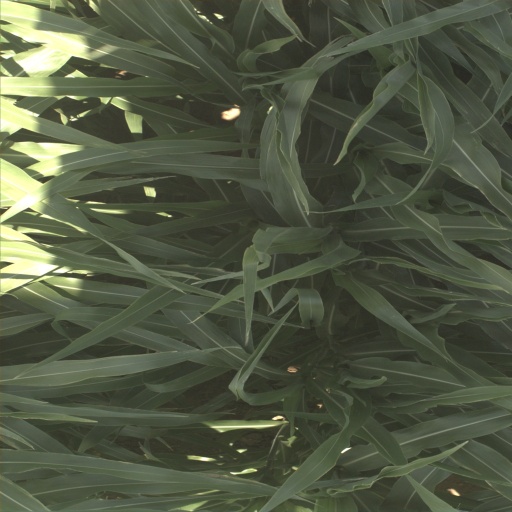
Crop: sorghum